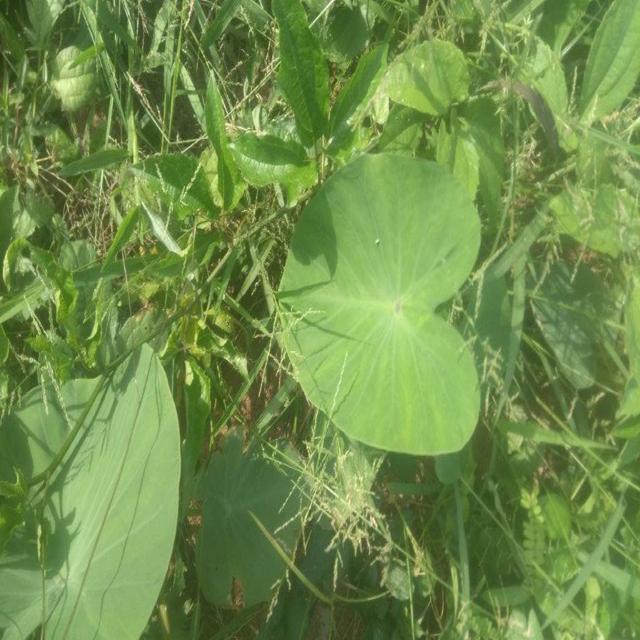
Label: Healthy